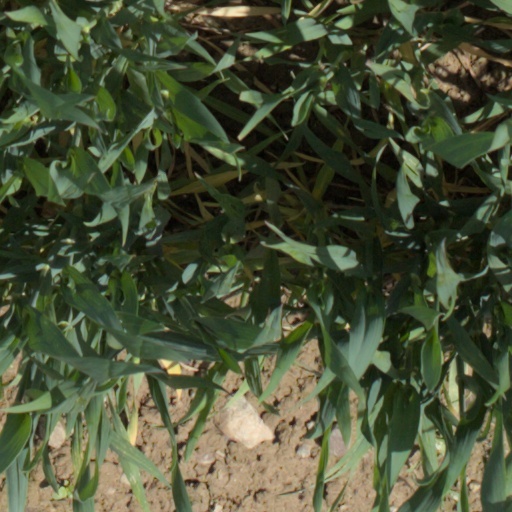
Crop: wheat